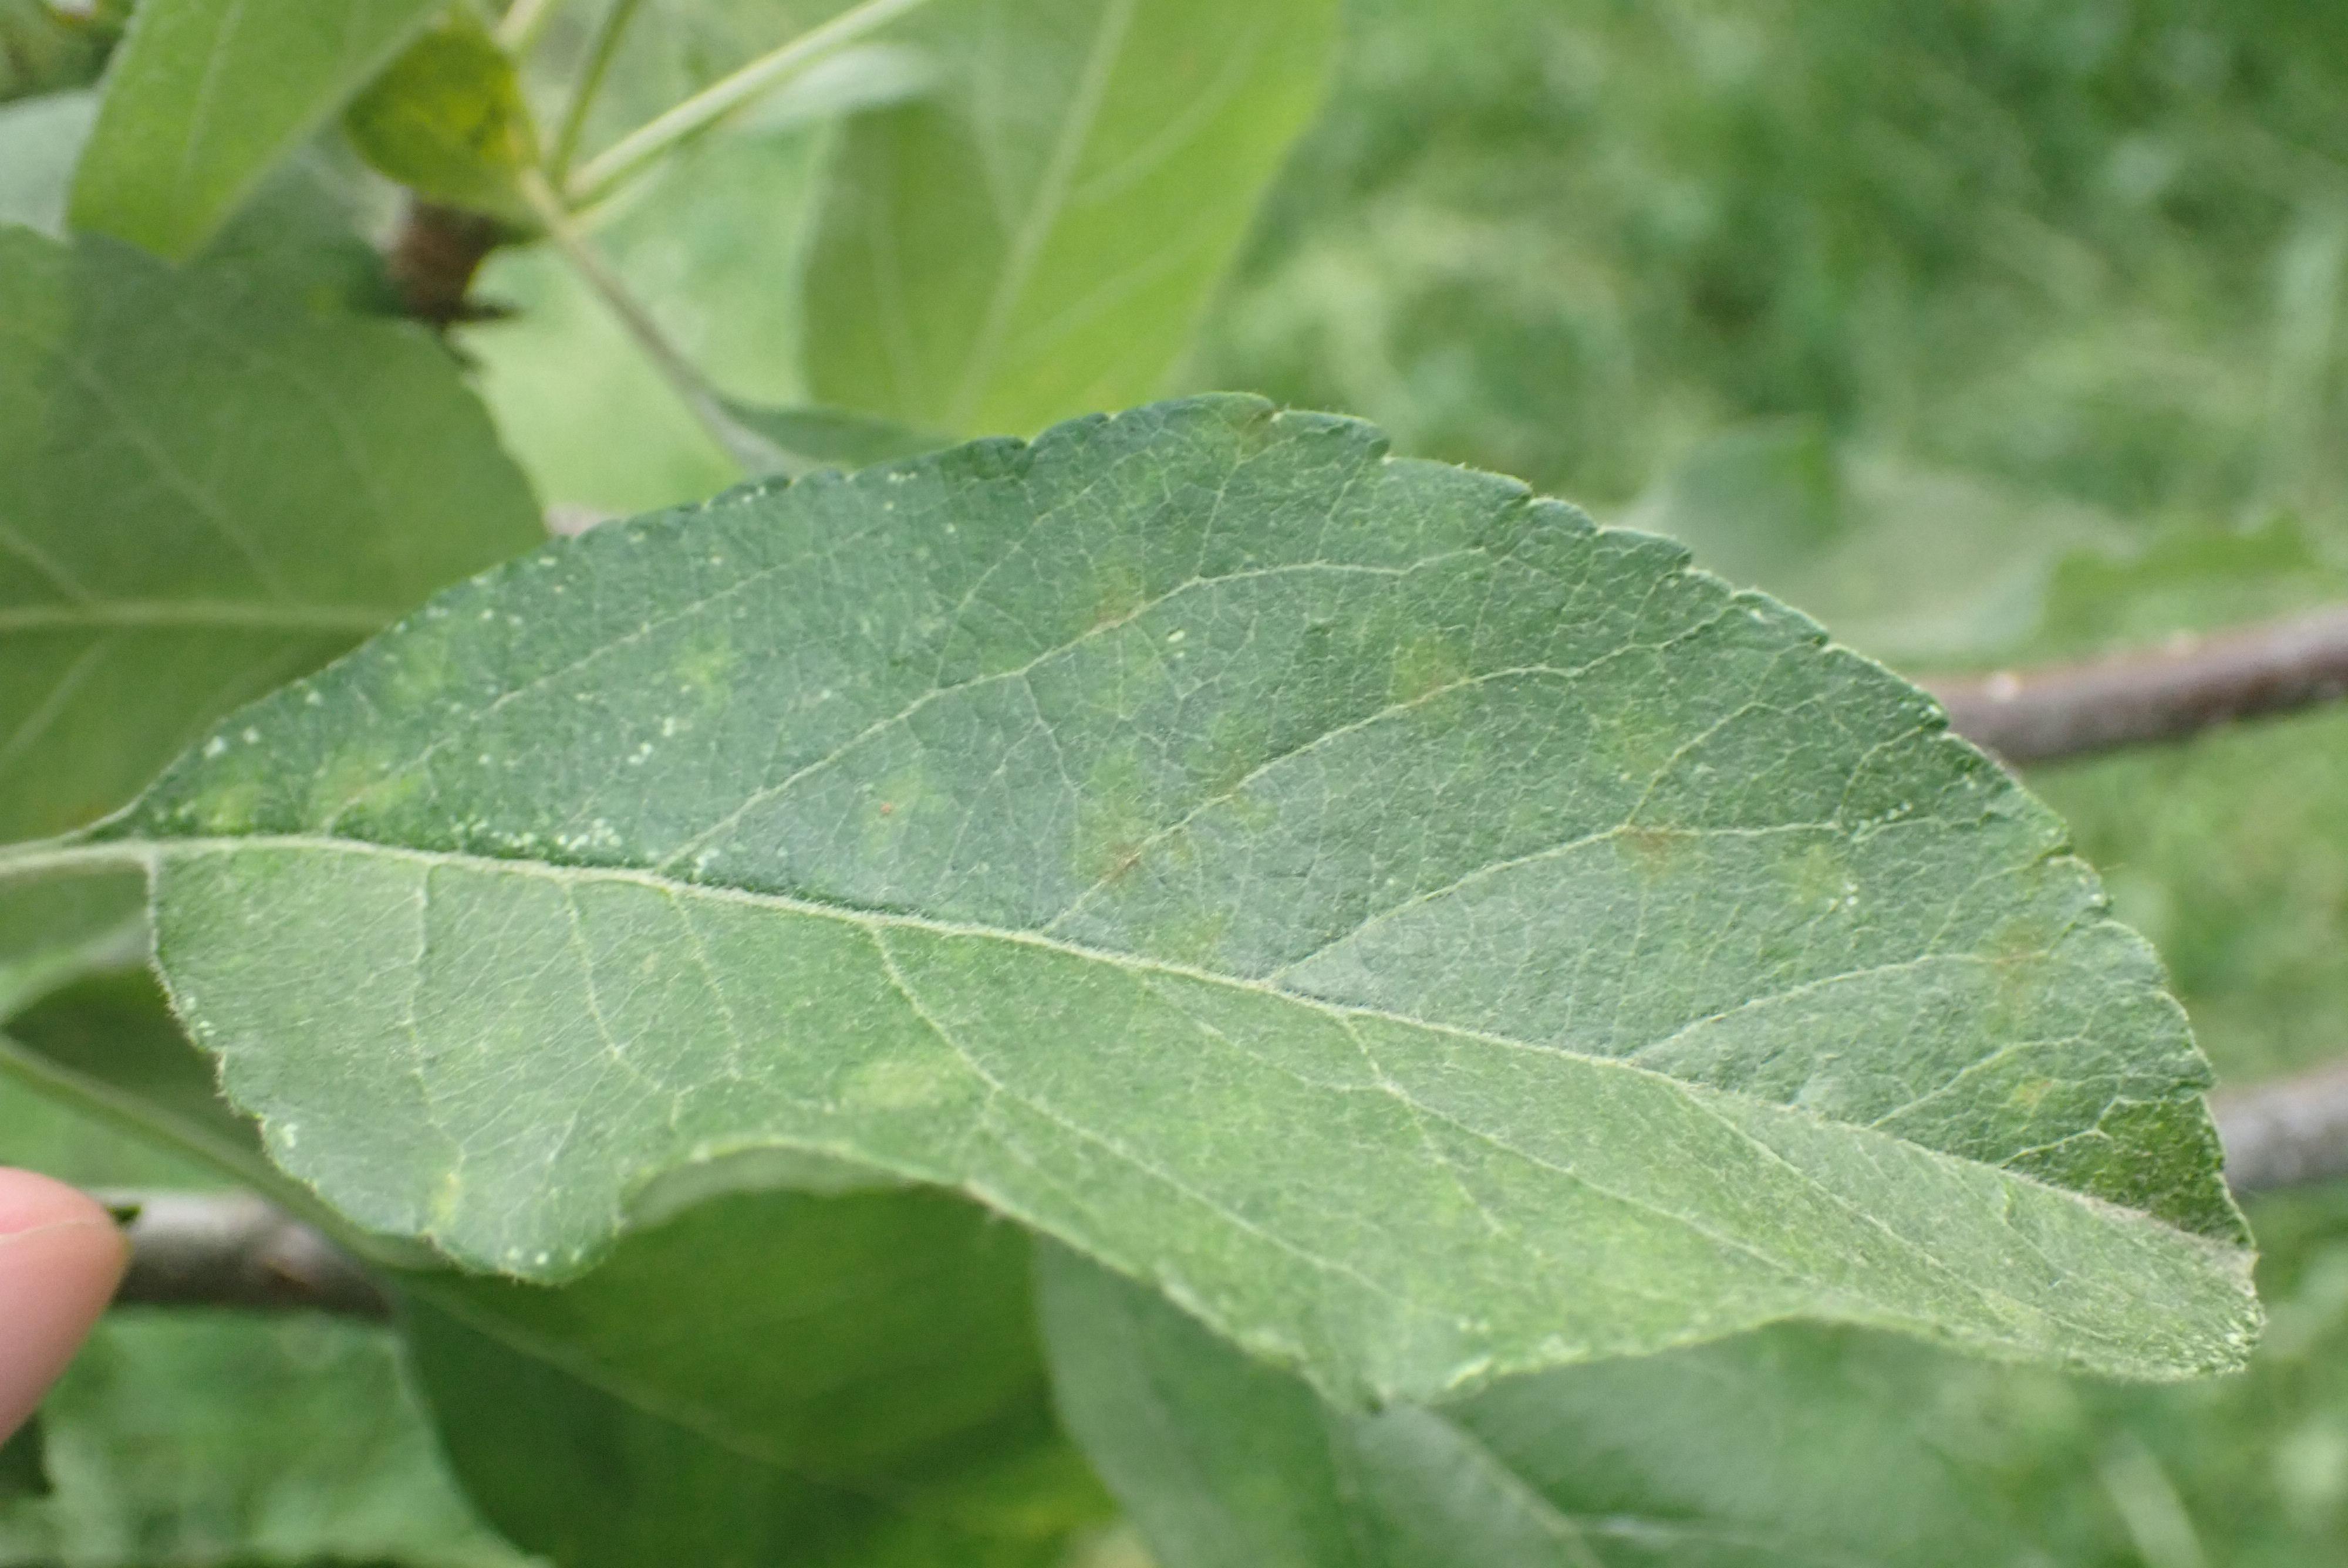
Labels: scab